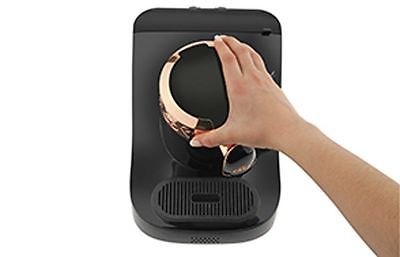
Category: coffee maker